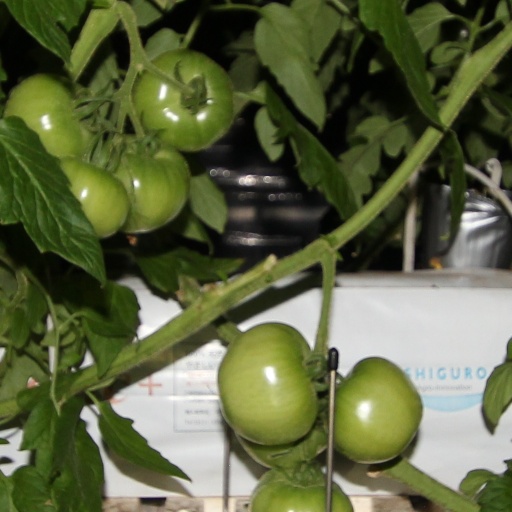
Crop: tomato